Elitegroup Computer Systems

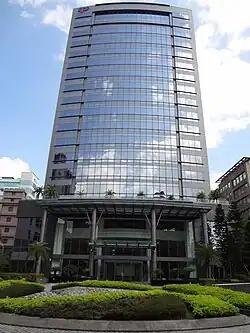
ECS headquarters building in Neihu District, Taipei City

Elitegroup Computer Systems Co., Ltd. (ECS) is a Taiwan-based electronics firm. It is the fifth largest PC motherboard manufacturer in the world (after Asus, Gigabyte Technology, ASRock, and MSI), with production reaching 24 million units in 2002.